Patricio Albacete

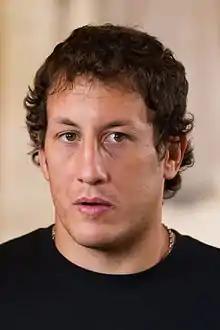

Patricio Albacete (born 9 December 1981 in Buenos Aires) is an Argentine rugby union player. He currently plays for Stade Toulousain in the top level of French rugby, the Top 14 competition. He has also represented the national Argentina team, including being a part of their 2003 Rugby World Cup squad. His usual position is at lock. He won the Top 14 in 2008 and the 2009–10 Heineken Cup. In January, Patricio Albacete announced on his official website that he signed a new 4 years deal with Stade Toulousain.